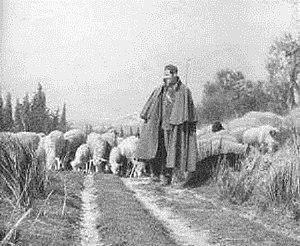
Transhumance sur une draille en basse Provence
Une carraire, carraïre, carrerade, ou encore cairade, est un chemin de passage de circulation animale, parfois encaissé.